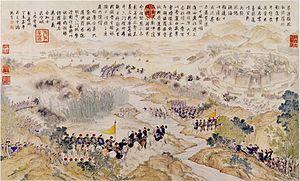
Fuk'anggan, nom de cour Yaolin, né en 1753 et décédé en 1796, est un noble mandchou. Il était dans le clan Fuca et dans la bannière jaune à bordure des Huit bannières de la dynastie Qing. Il est le fils de Fuheng, qui était lui-même frère de l'impératrice Xiaoxianchun